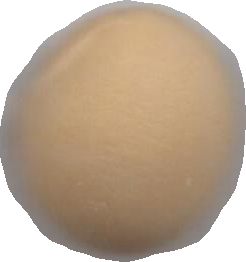
Variety: Grobogan